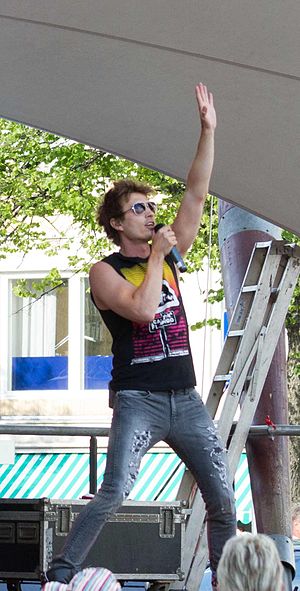
Sebastian Rejman
Rejman i 2010
Sebastian Rejman er en finsk sanger, skuespiller, og tv-vært. Han er sanger og guitarist i bandet The Giant LEAP. Mens Giant LEAP har holdt pause, grundlagde Rejman et nyt band kaldet Sebastian & The 4th line band.